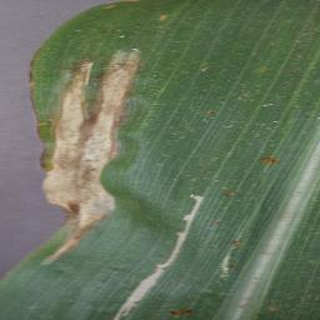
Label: corn_northern_leaf_blight